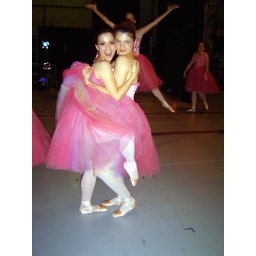
with girl jumping in the background